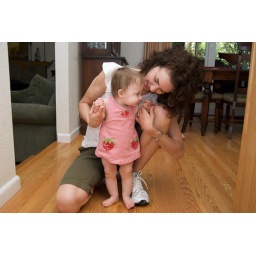
Playing in a cute dress